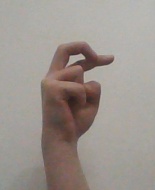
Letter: zay